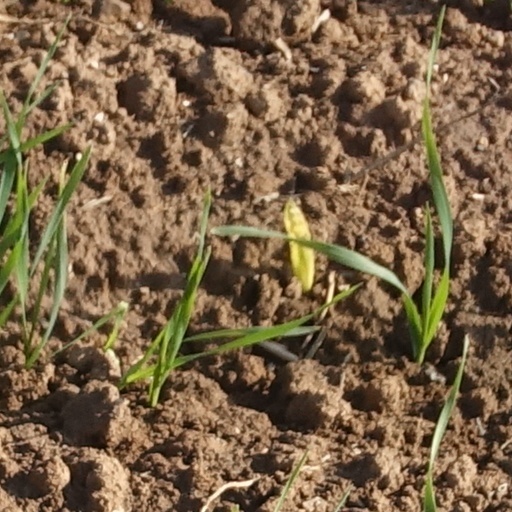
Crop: wheat